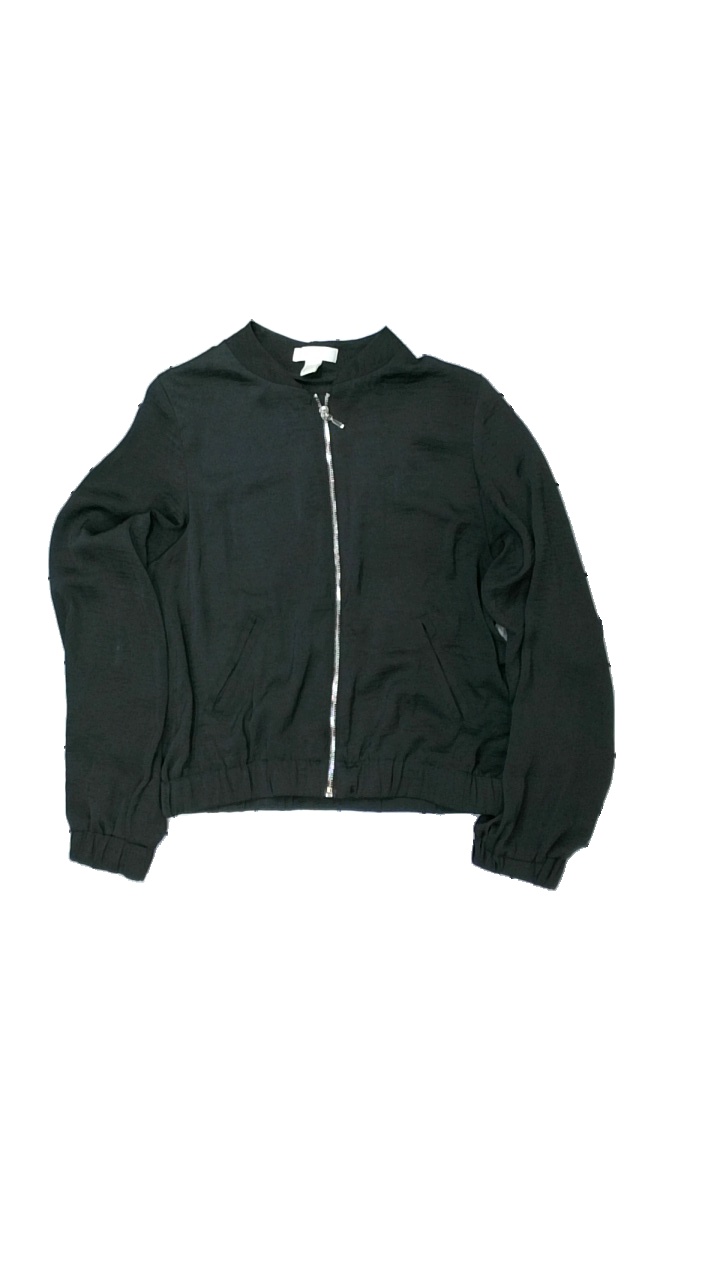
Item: Jacket (Ladies)
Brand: H&m
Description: bomber jacka
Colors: Green
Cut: V-collar
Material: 100% polyester
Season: All
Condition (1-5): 4
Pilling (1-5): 5
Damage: liten smuts fläck
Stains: Minor
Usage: Reuse
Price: <50